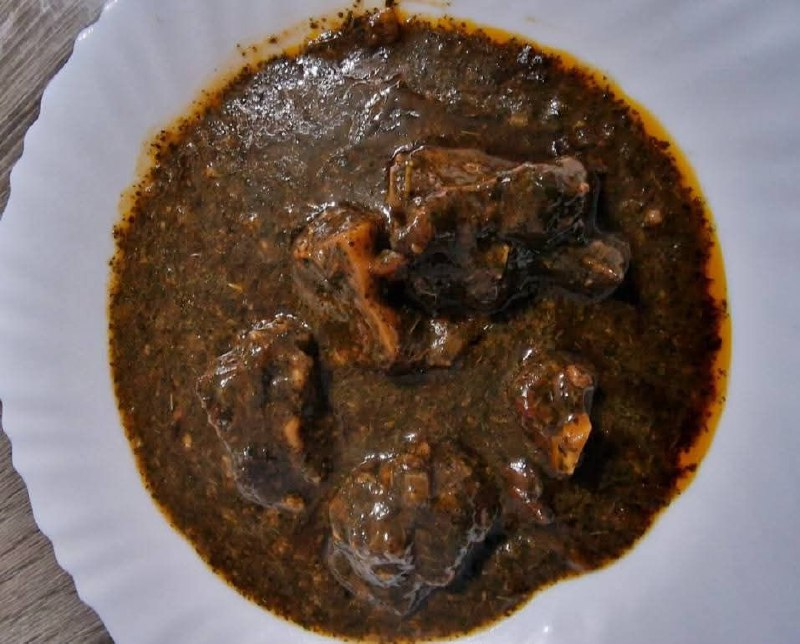
الوصف بالفصحى: مرق الملوخية المفرومة
الوصف بالعامية السودانية: ملاح خدرة مطبوخة
التصنيف: Food & Drinks